Kach, Pakistan

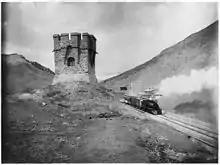
Kach Station and blockhouse near the divide between Harnai and Quetta 1895

Kach is a town and union council of the Ziarat District in the Balochistan province of Pakistan. It is located at 30°26'2N 67°19'27E and has an altitude of 2020m (6630ft).